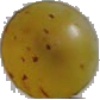
Label: Grape White 3